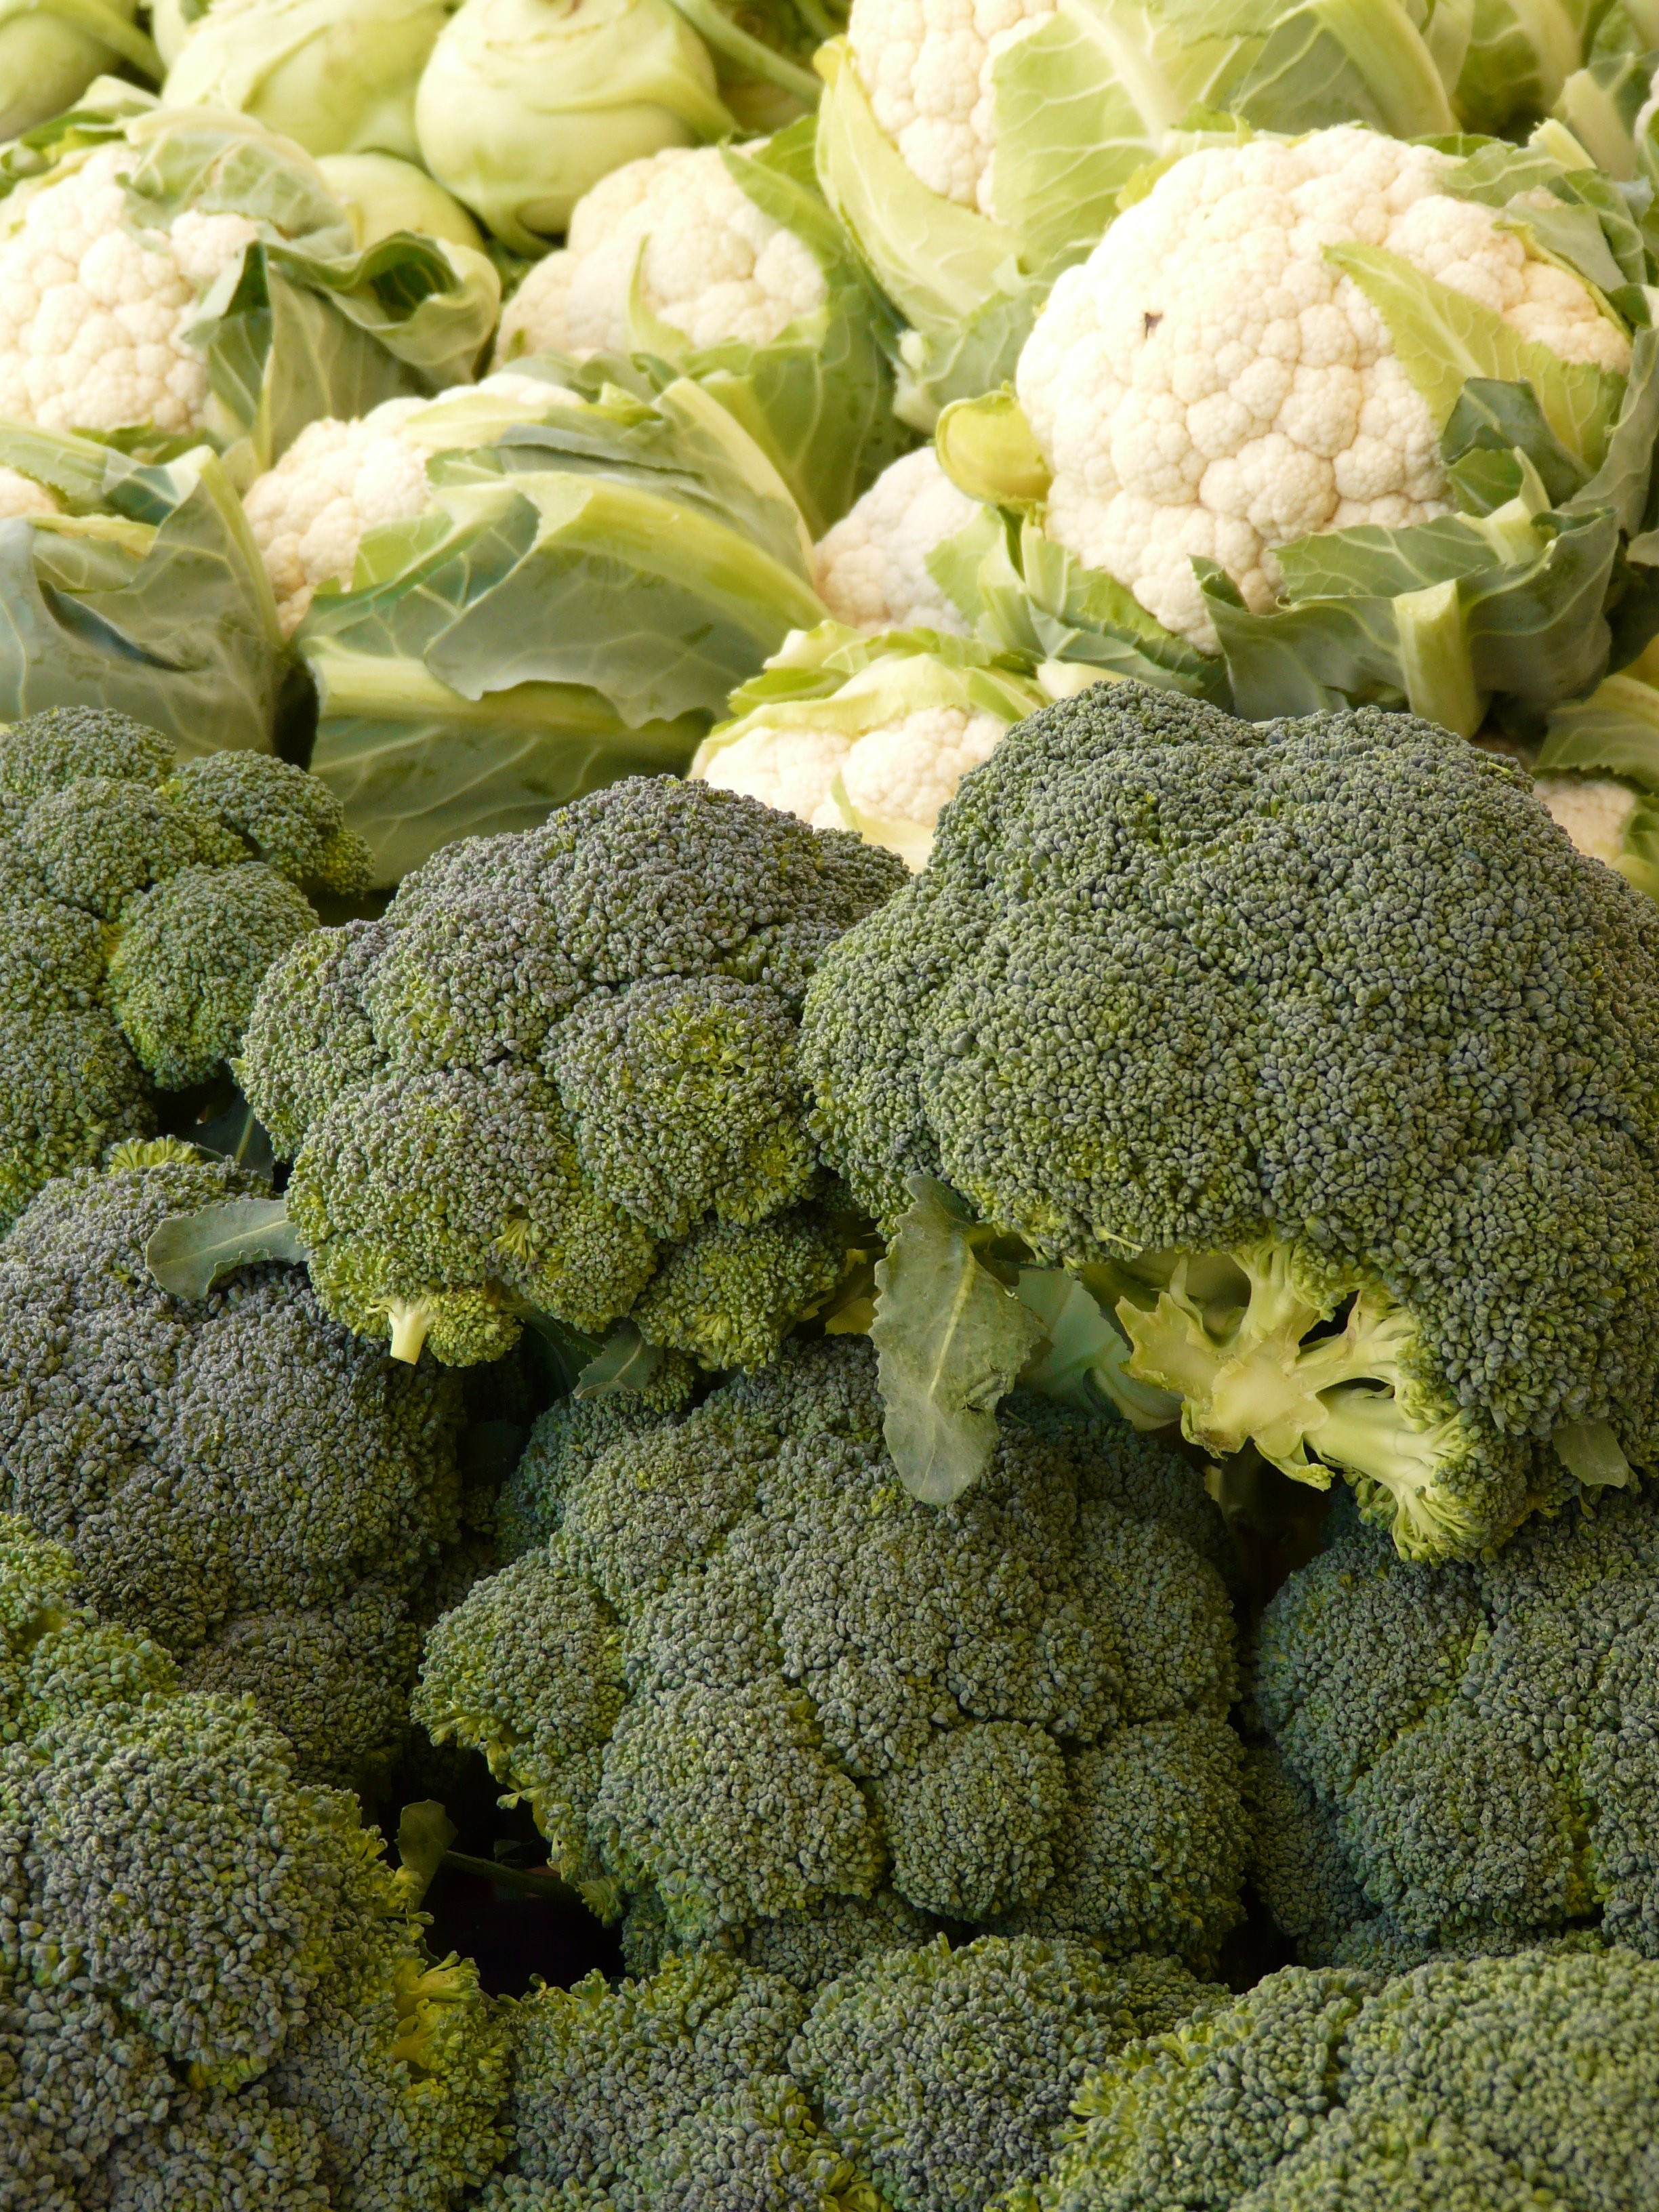
flower, food, green, produce, vegetable, botany, healthy, eat, broccoli, vegetables, vitamins, cauliflower, leaf vegetable, cruciferous vegetables, broccoflower